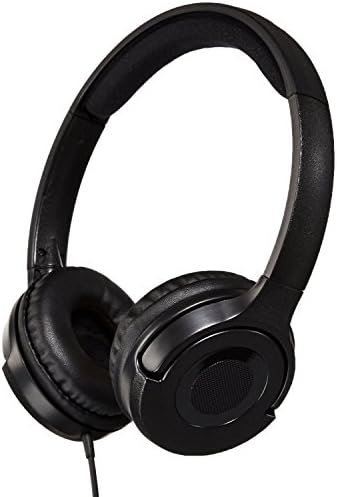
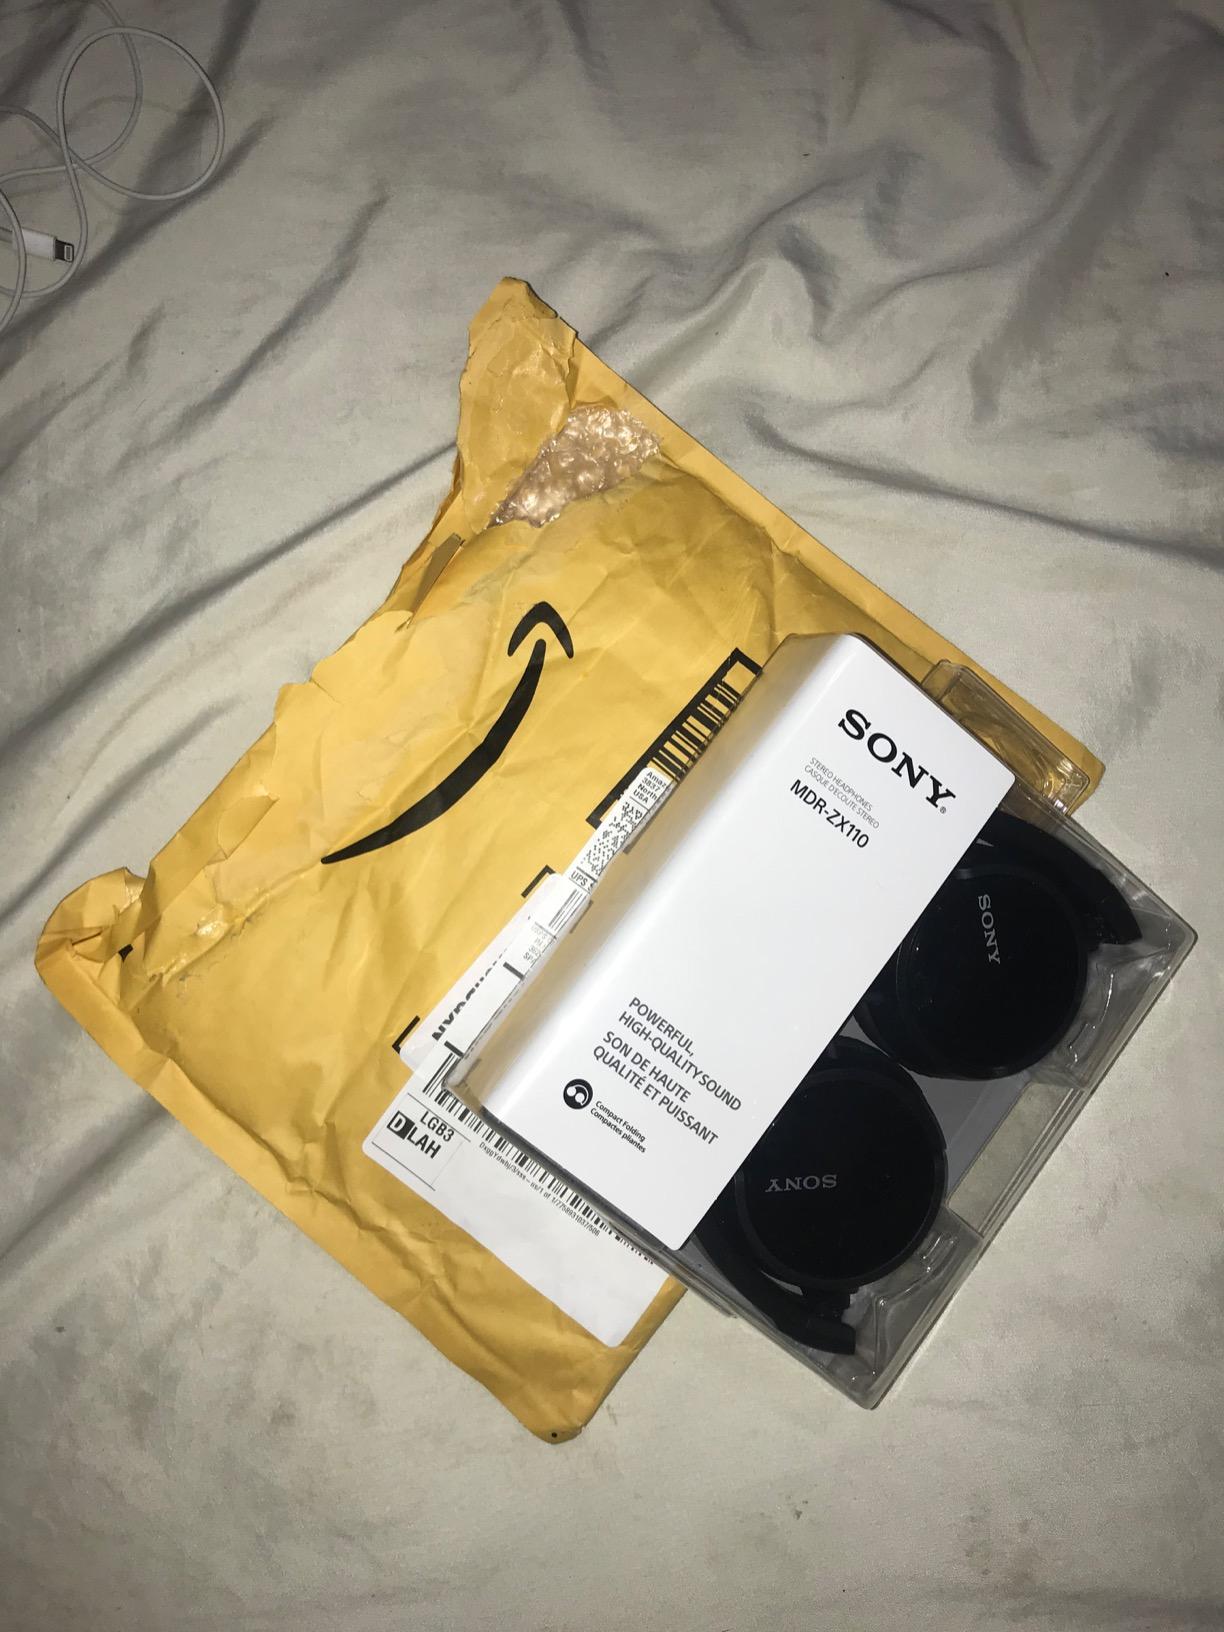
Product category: headphones
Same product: no